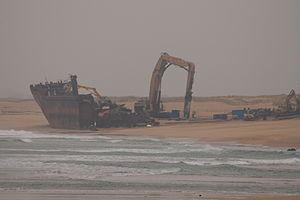
Chantier de démolition du TK Bremen, le 15 Janvier 2012, vue rapprochée
Le TK Bremen est un cargo battant pavillon maltais qui s'est échoué le 16 décembre 2011 à Erdeven, situé sur la côte de Bretagne sud en France en suscitant une importante couverture médiatique et une vive polémique. Ce vraquier de taille modeste construit en 1982 dans un chantier naval de Pusan en Corée du Sud a été, depuis son lancement, la propriété successive de plusieurs armateurs en changeant parfois de pavillon. Inspecté régulièrement il ne présente pas de défaut de sécurité majeur au moment de l'échouement.